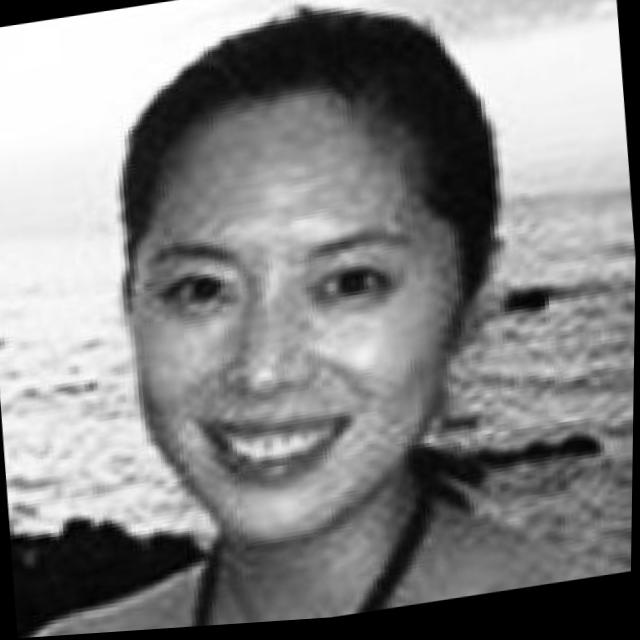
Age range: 21-44